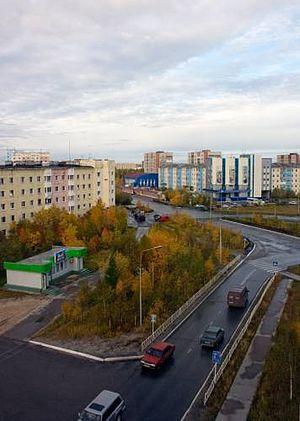
Nadym est une ville du district autonome des Iamalo-Nenets, en Russie, et le centre administratif du raïon de Nadym. Sa population s'élevait à 44 830 habitants en 2020.